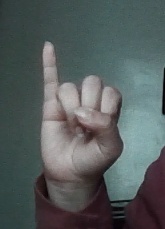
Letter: meem